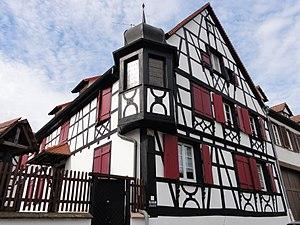
La pharmacie de la cour princière est un monument historique situé à Bischwiller, dans le département français du Bas-Rhin.